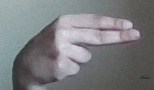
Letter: ain